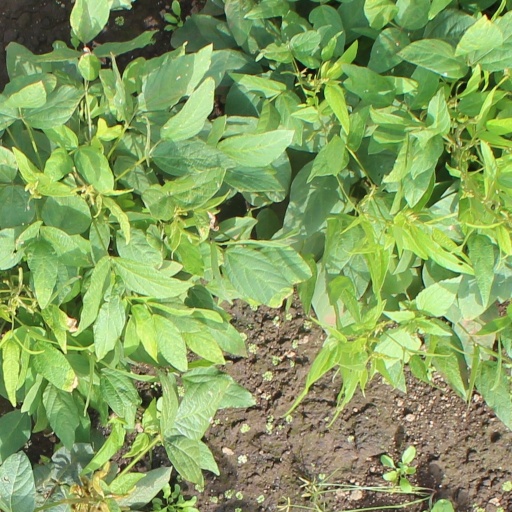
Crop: soybean